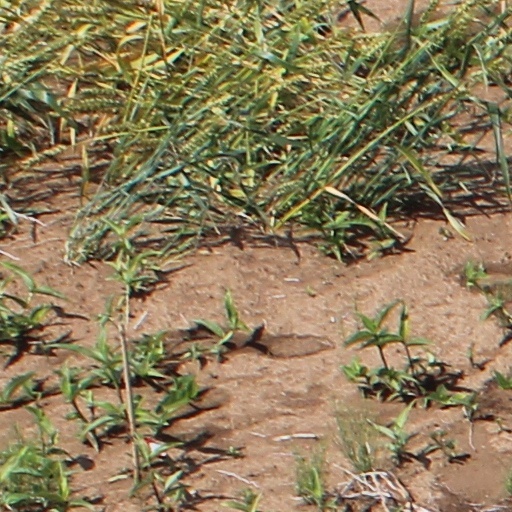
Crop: wheat